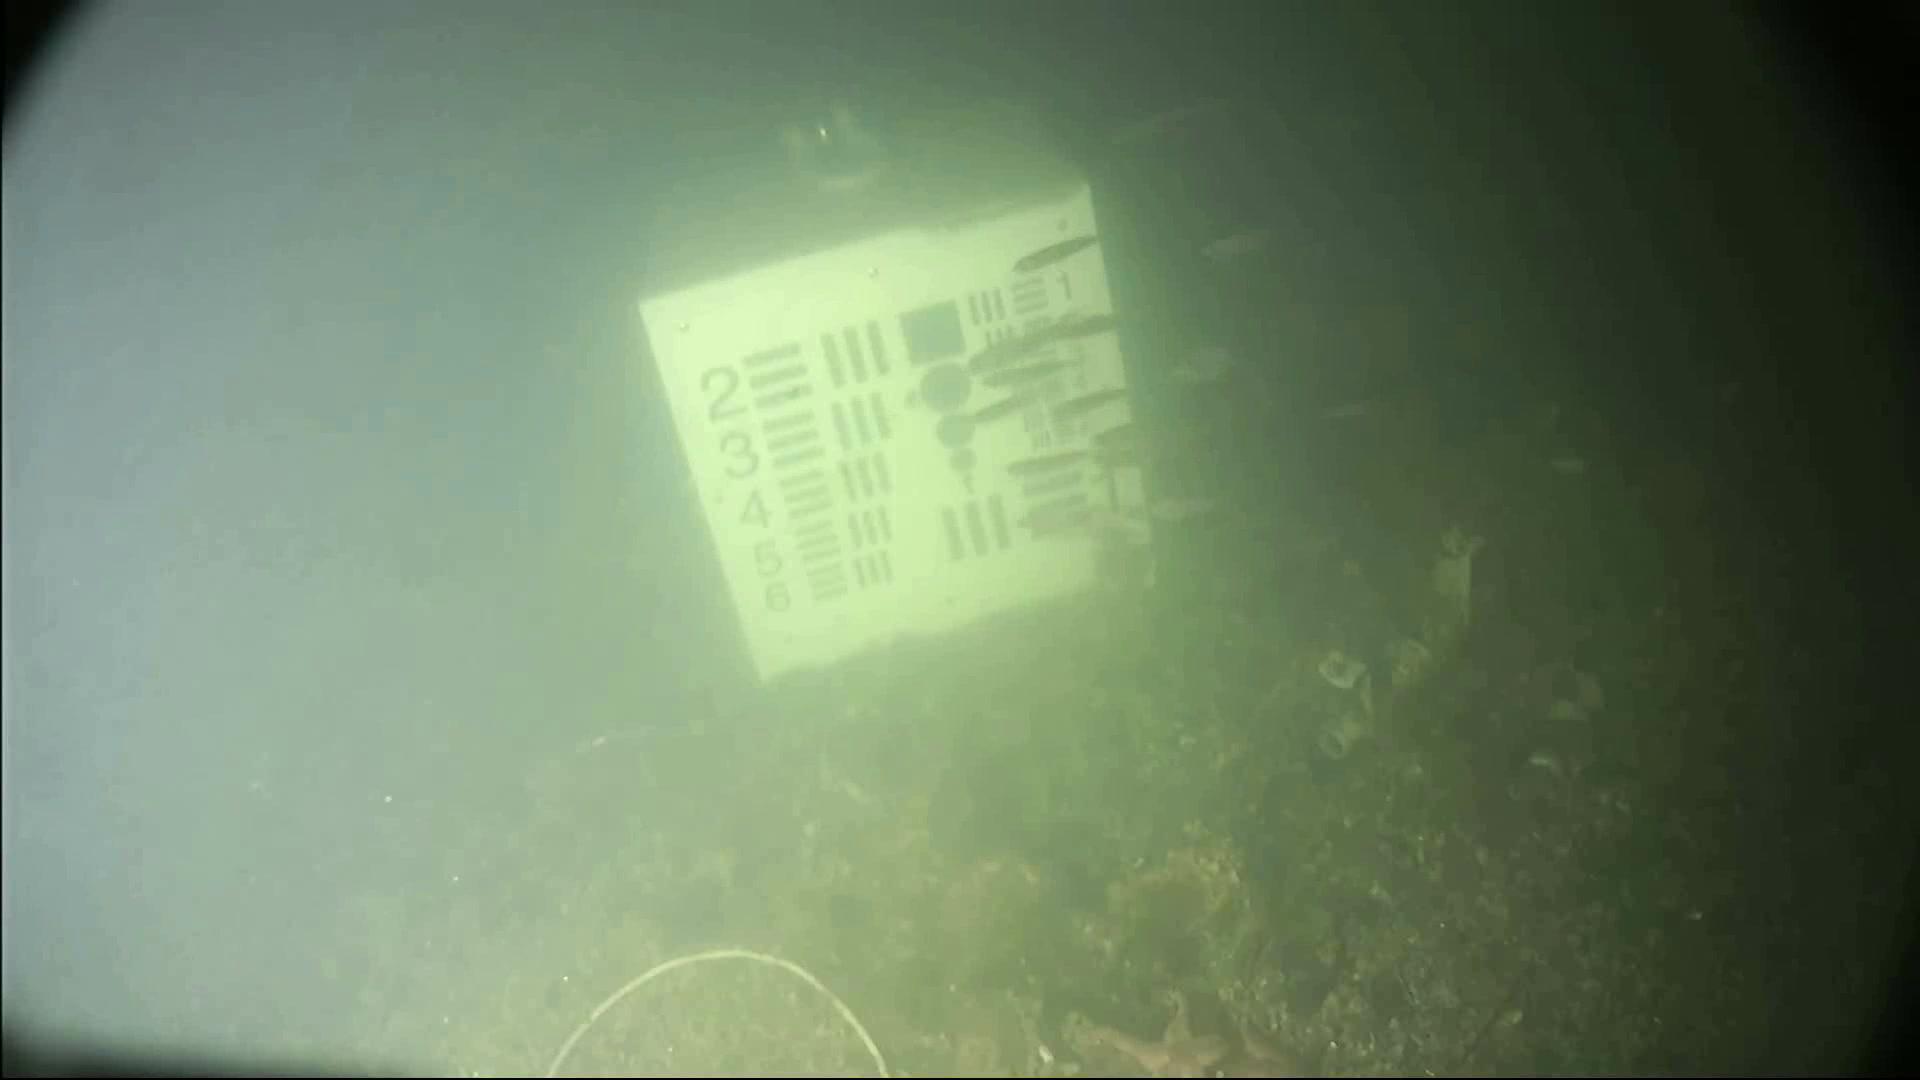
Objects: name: small_fish
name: starfish